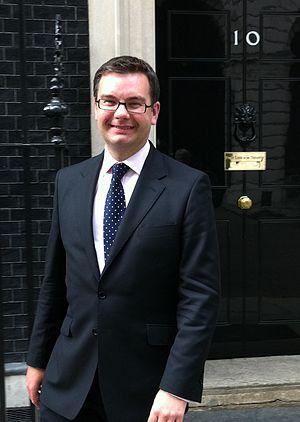
Cette liste présente les 650 membres de la 56ᵉ législature de la Chambre des communes du Royaume-Uni au moment de leur élection le 7 mai 2015 lors des élections générales britanniques de 2015. Elle présente les élus par circonscriptions.
Cette liste présente les 650 membres de la 55ᵉ législature de la Chambre des communes du Royaume-Uni au moment de leur élection le 6 mai 2010 lors des élections générales britanniques de 2010. Elle présente les élus par circonscriptions.